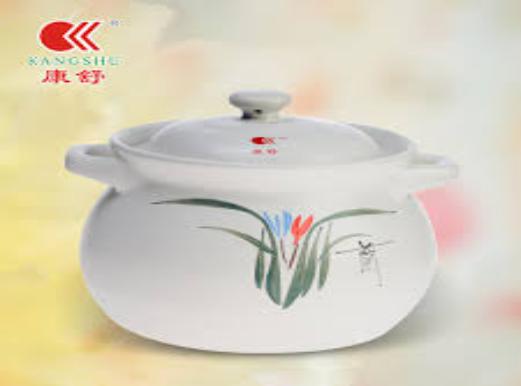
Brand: kangshu
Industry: Others